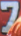
Number: 7